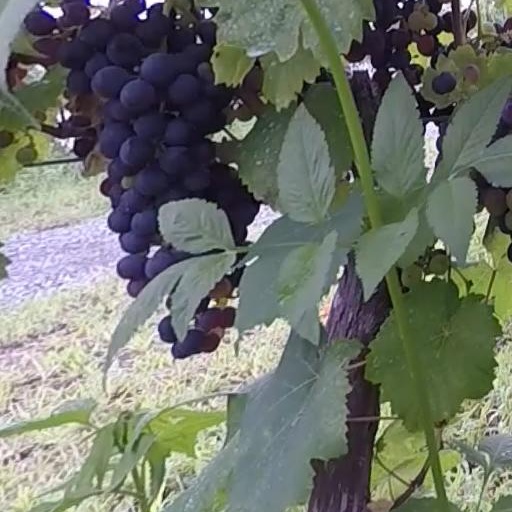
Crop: grape